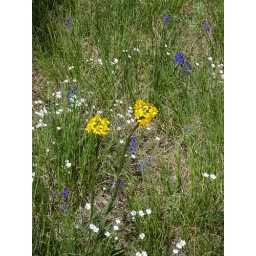
Blue, yellow, and white flowers in Elk Meadow